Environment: real
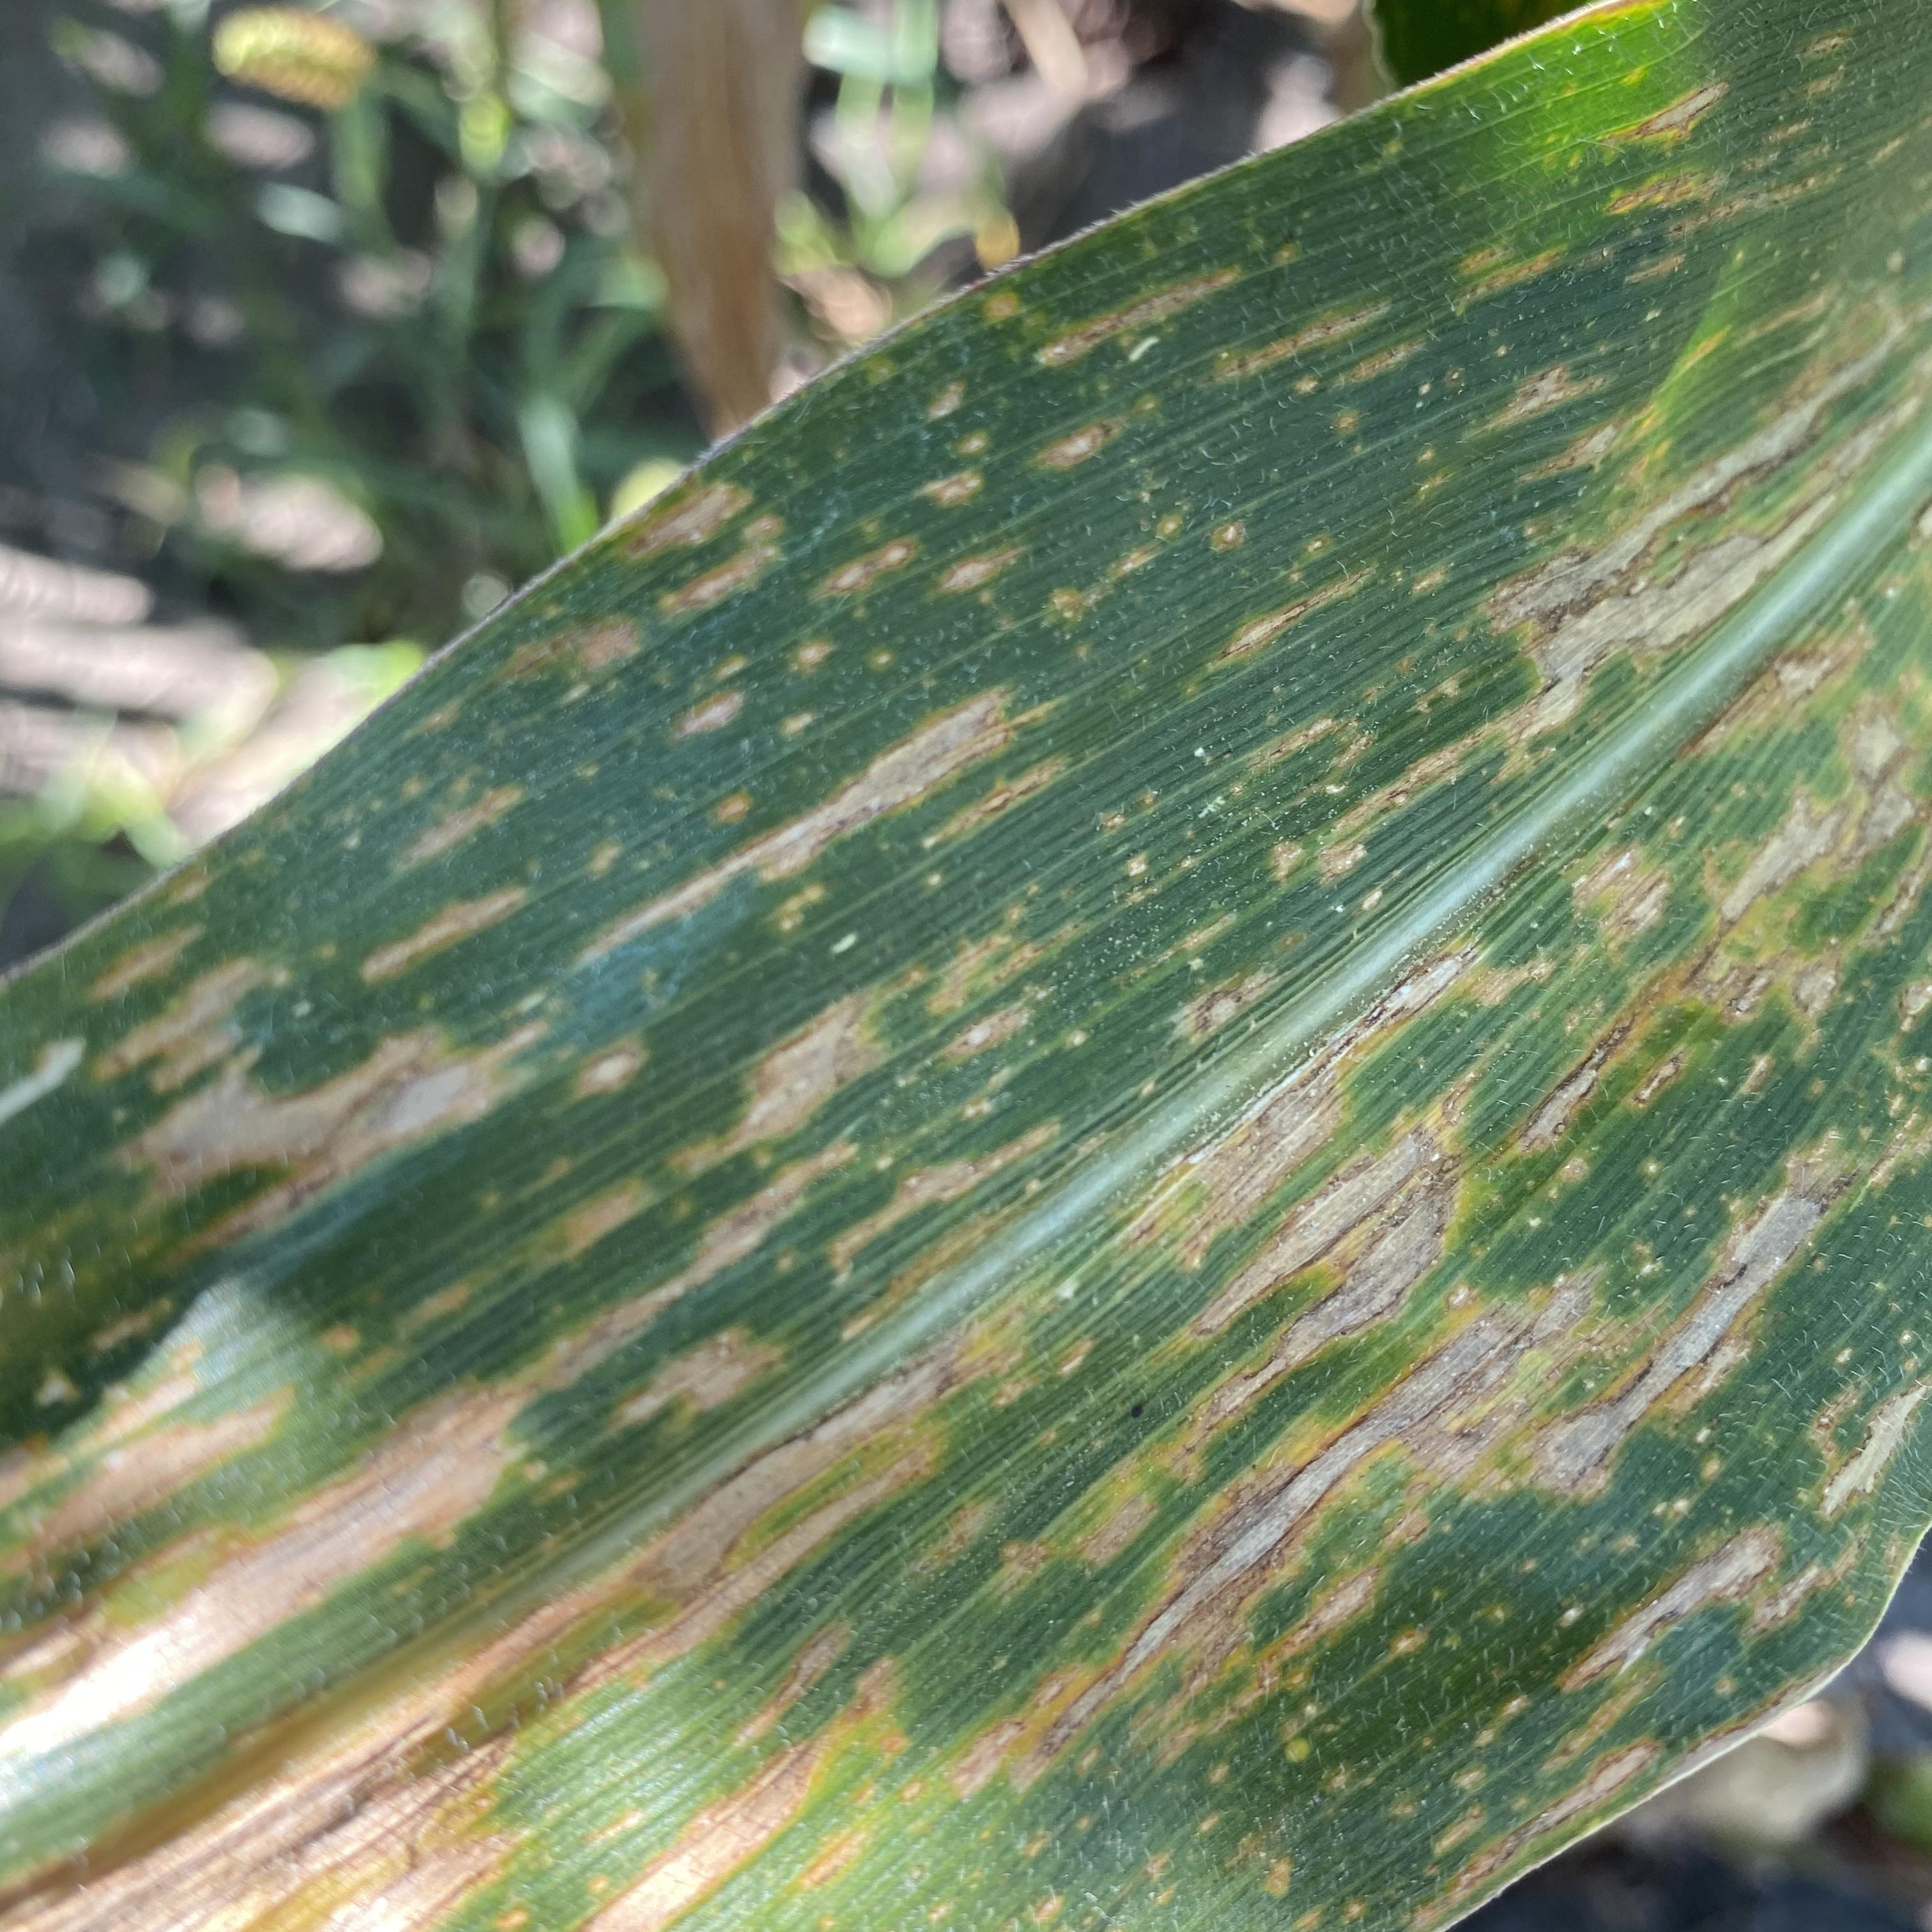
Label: gray_leaf_spot